Hoot N Holler

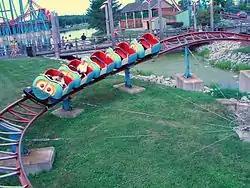
Hoot N Holler in 2006

Hoot N Holler is a steel family roller coaster at Six Flags Darien Lake in New York. It is manufactured by Zierer.